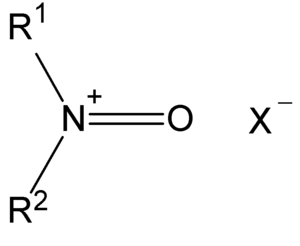
En chimie organique, les sels de N-oxoammonium sont une classe de molécules organiques de structure R₁R₂N⁺=O X⁻, où X⁻ est le contre-ion. Ils ont une structure électronique analogue à celle des groupes carbonyle.